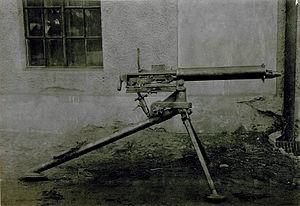
La Perino Model 1908 est une mitrailleuse italienne, utilisée principalement lors de la Première Guerre mondiale.